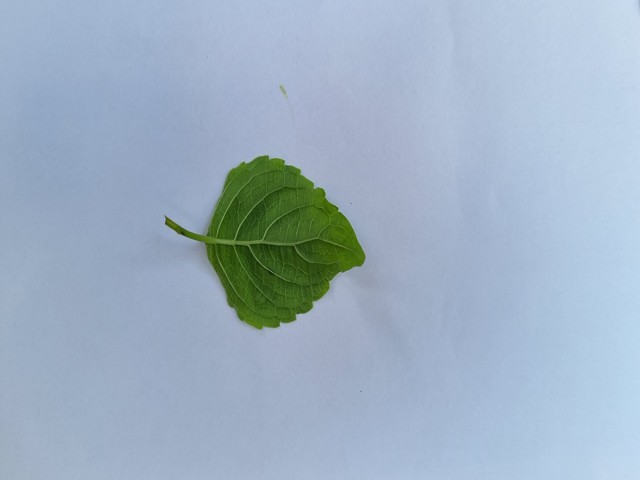
Plant: ramtulsi